Sawyer's

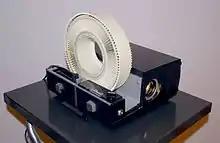
A Sawyer's Rotomatic slide projector

During the late 1950s the company began manufacturing slide projectors (for conventional 2x2-inch slides), viewers for conventional slides and scenic slide sets. By 1961, slide projectors had become Sawyers' second-most-profitable product. A new model introduced in 1963 was known as the Sawyer's Rotomatic and used upright circular trays, called Rototrays, to hold the slides (100 per tray).